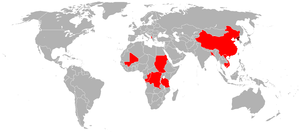
Le Type 62 connu aussi sous sa désignation industrielle WZ131 est un char de combat chinois basé sur le Type 59 et produit entre 1963 et 1989.